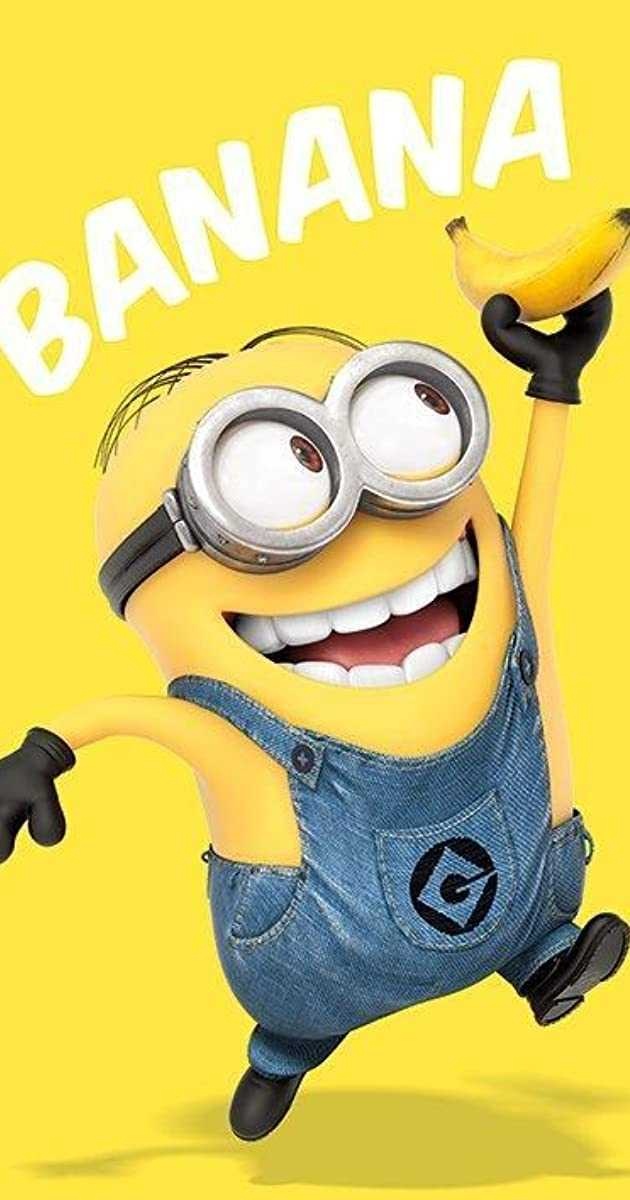
Label: Banana